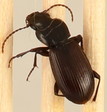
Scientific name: Pterostichus restrictus
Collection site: Niwot Ridge NEON (NIWO), plot NIWO_001